Wemyss Private Railway

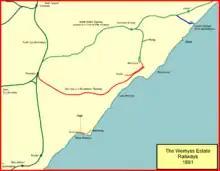
The Wemyss Estate Railways in 1881

If this move was intended to free the Wemyss Estate coal masters from their constraints it failed, for the North British Railway continued to be the sole haulier for coal from any distance, and Leven Harbour was unsatisfactory, and not easily reached by rail from many of the East Fife pits. Several other small harbours were developed, but this too failed to resolve the problem, and in any case numerous new pits had been opened remote from the existing railway. In May 1874 a committee of coalmasters discussed building their own line to the developing Methil Dock, a little west of Leven. Nothing came of this discussion at first, but in 1878 a definite scheme was produced to connect Buckhaven with Thornton. Thornton was chosen as the junction because of the convenience of bringing coal from Dunfermline.